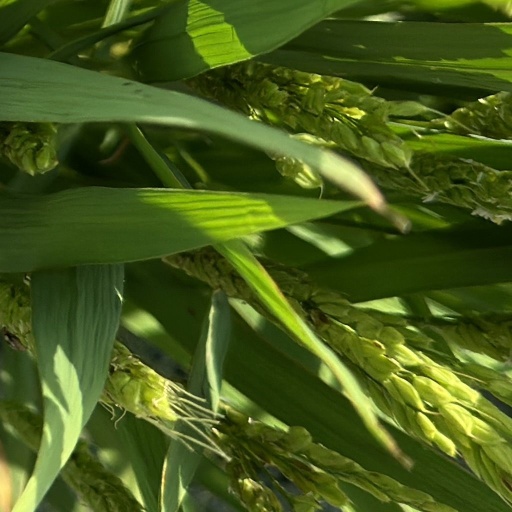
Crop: rice